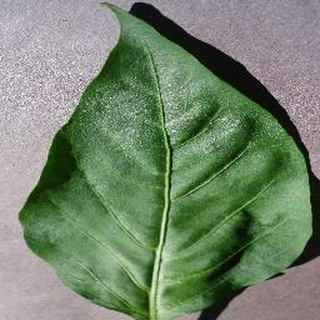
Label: healthy_bell_pepper